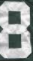
Number: 8